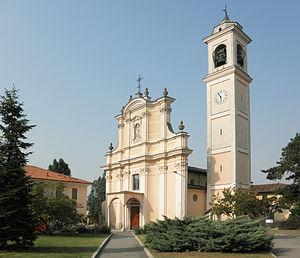
Casalmaiocco est une commune de la province de Lodi dans la région Lombardie en Italie.